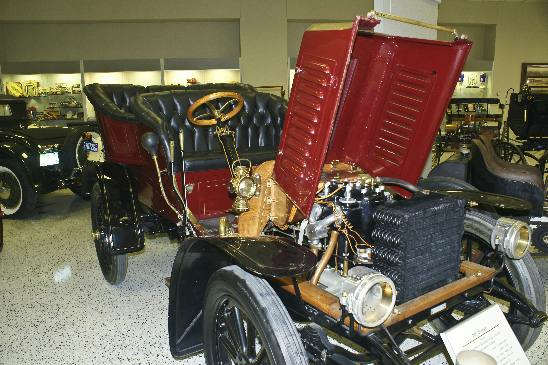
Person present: No